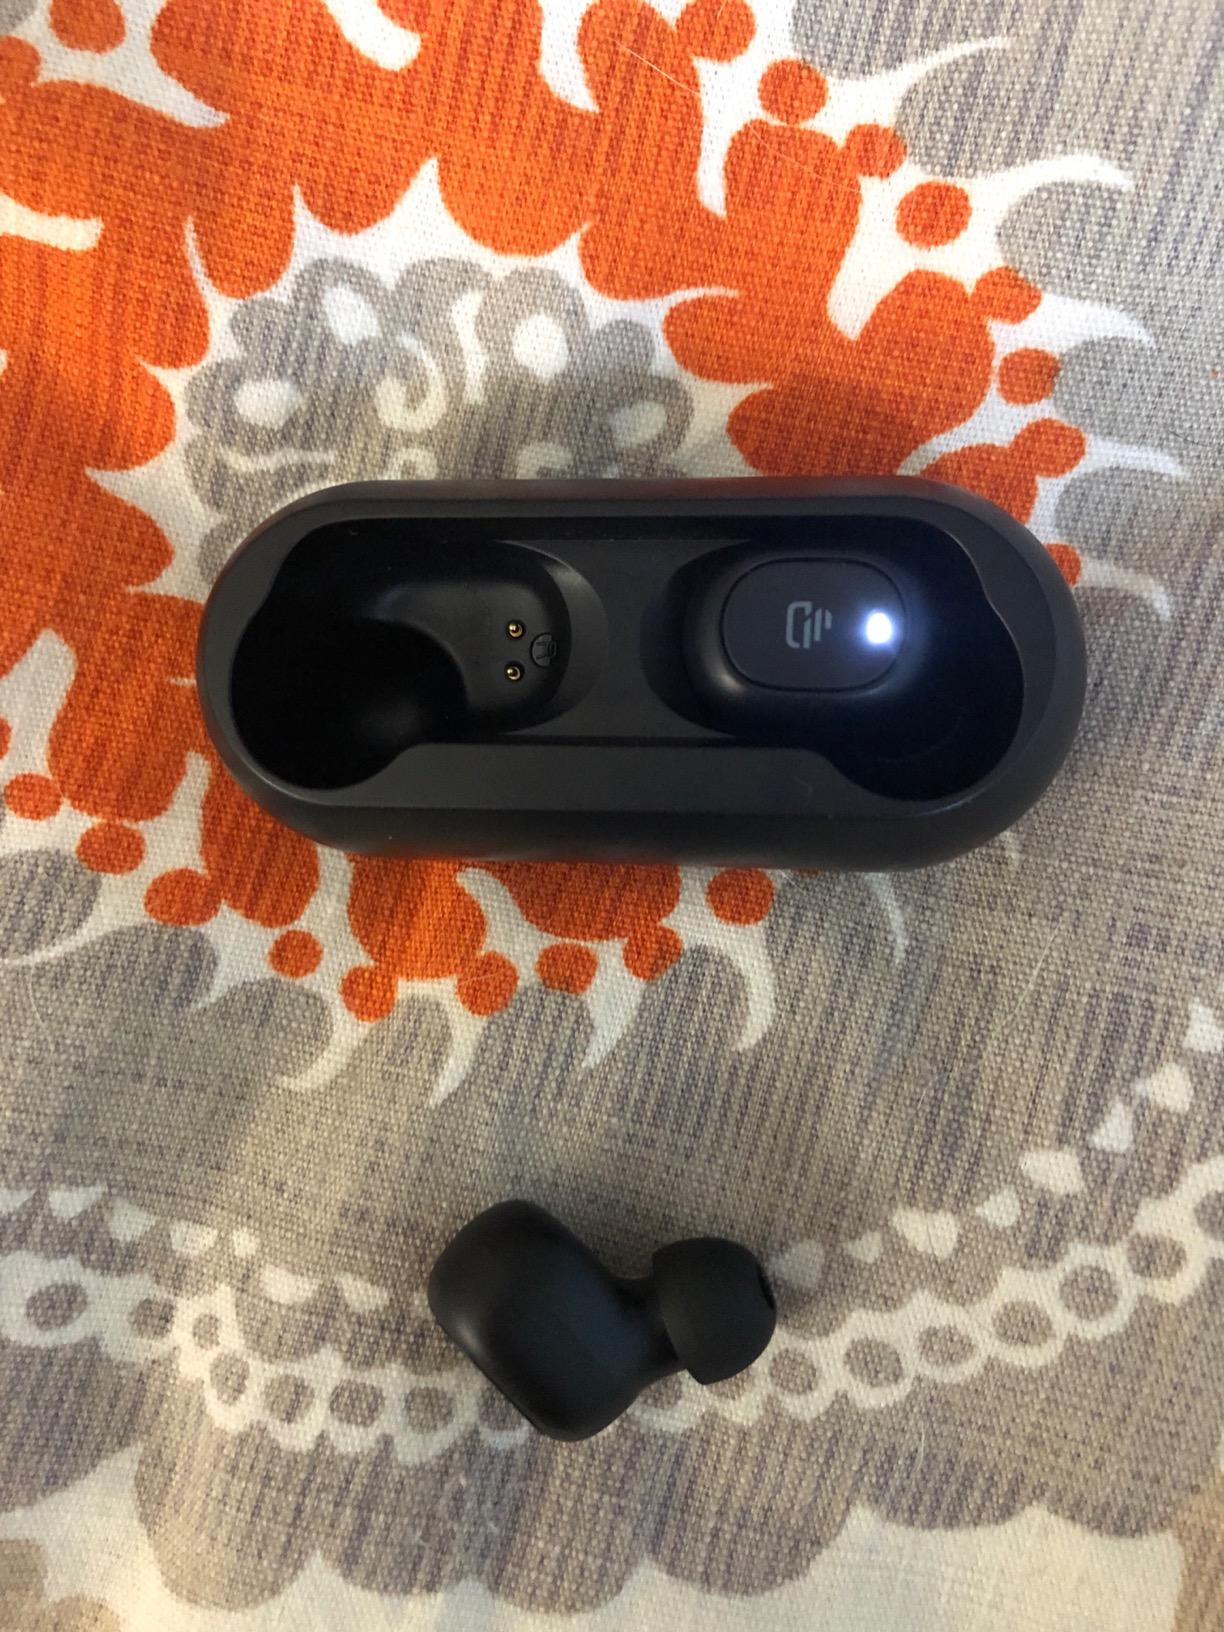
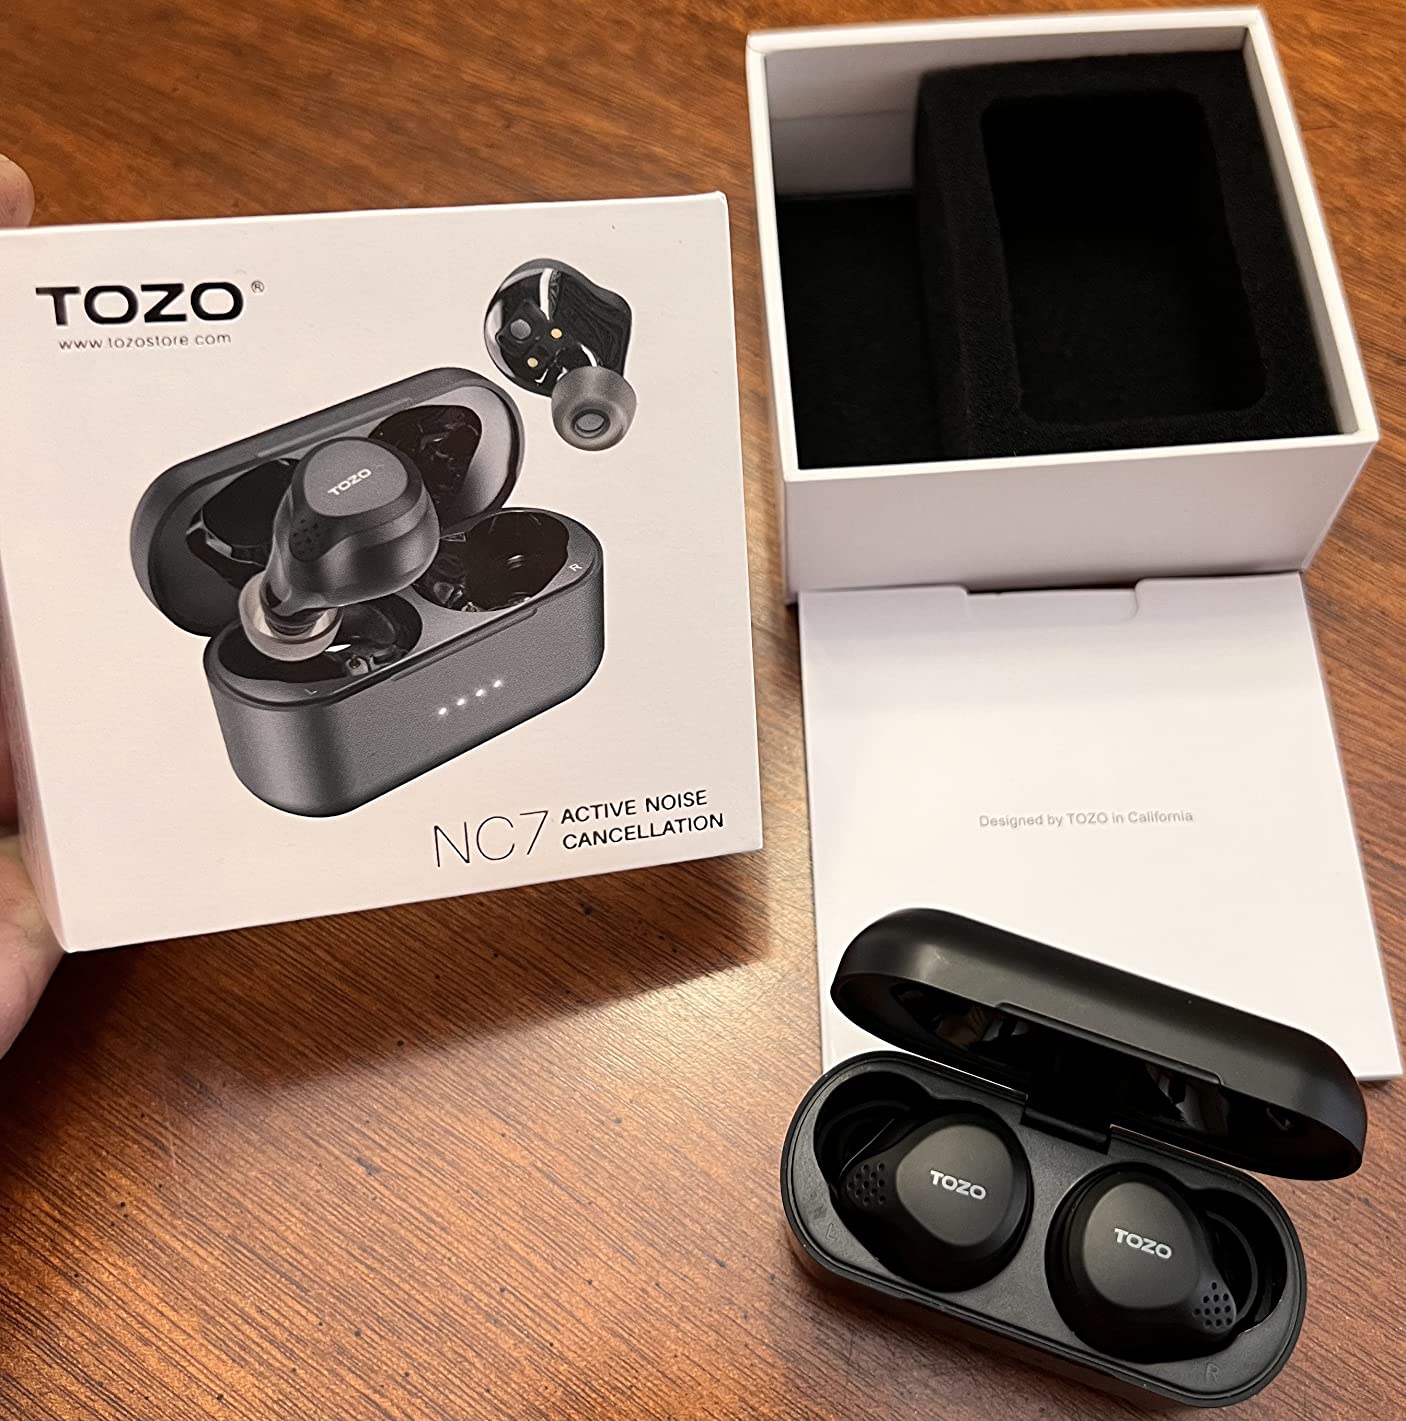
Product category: earbuds
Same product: no